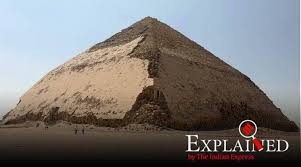
Landmark: Pyramids of Giza